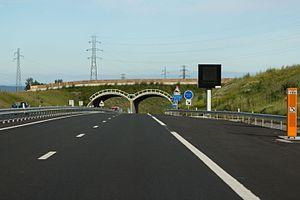
Autoroute A432. Sens nord-sud / Région Rhone-Alpes / France
L'autoroute A432 relie l'A46 à l'A43 en desservant l'aéroport de Lyon-Saint-Exupéry. Un échangeur au niveau de La Boisse permet une connexion avec l'A42. Il s'agit du troisième et plus extérieur contournement est de Lyon, les deux autres étant le boulevard périphérique et l'A46.